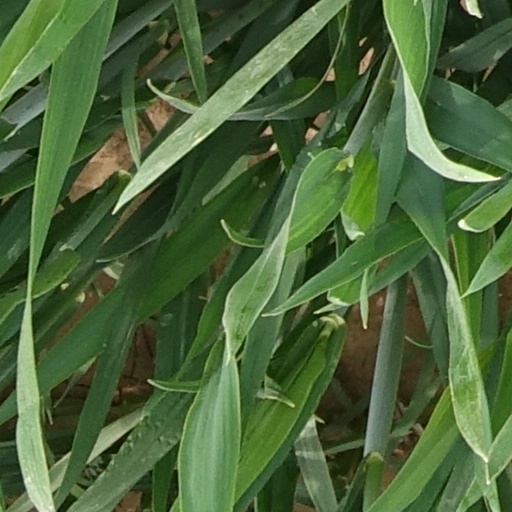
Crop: wheat